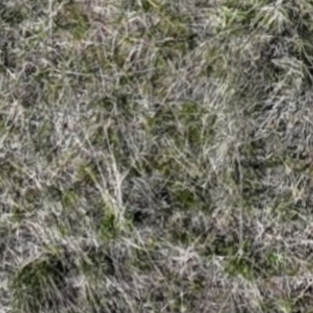
Month: may